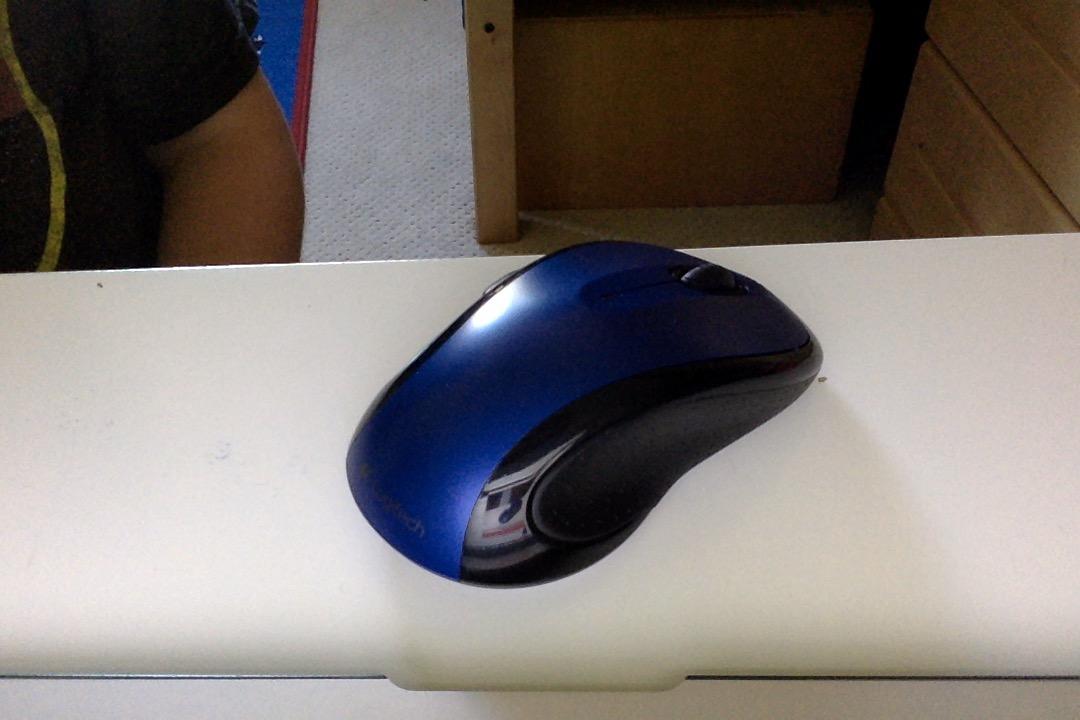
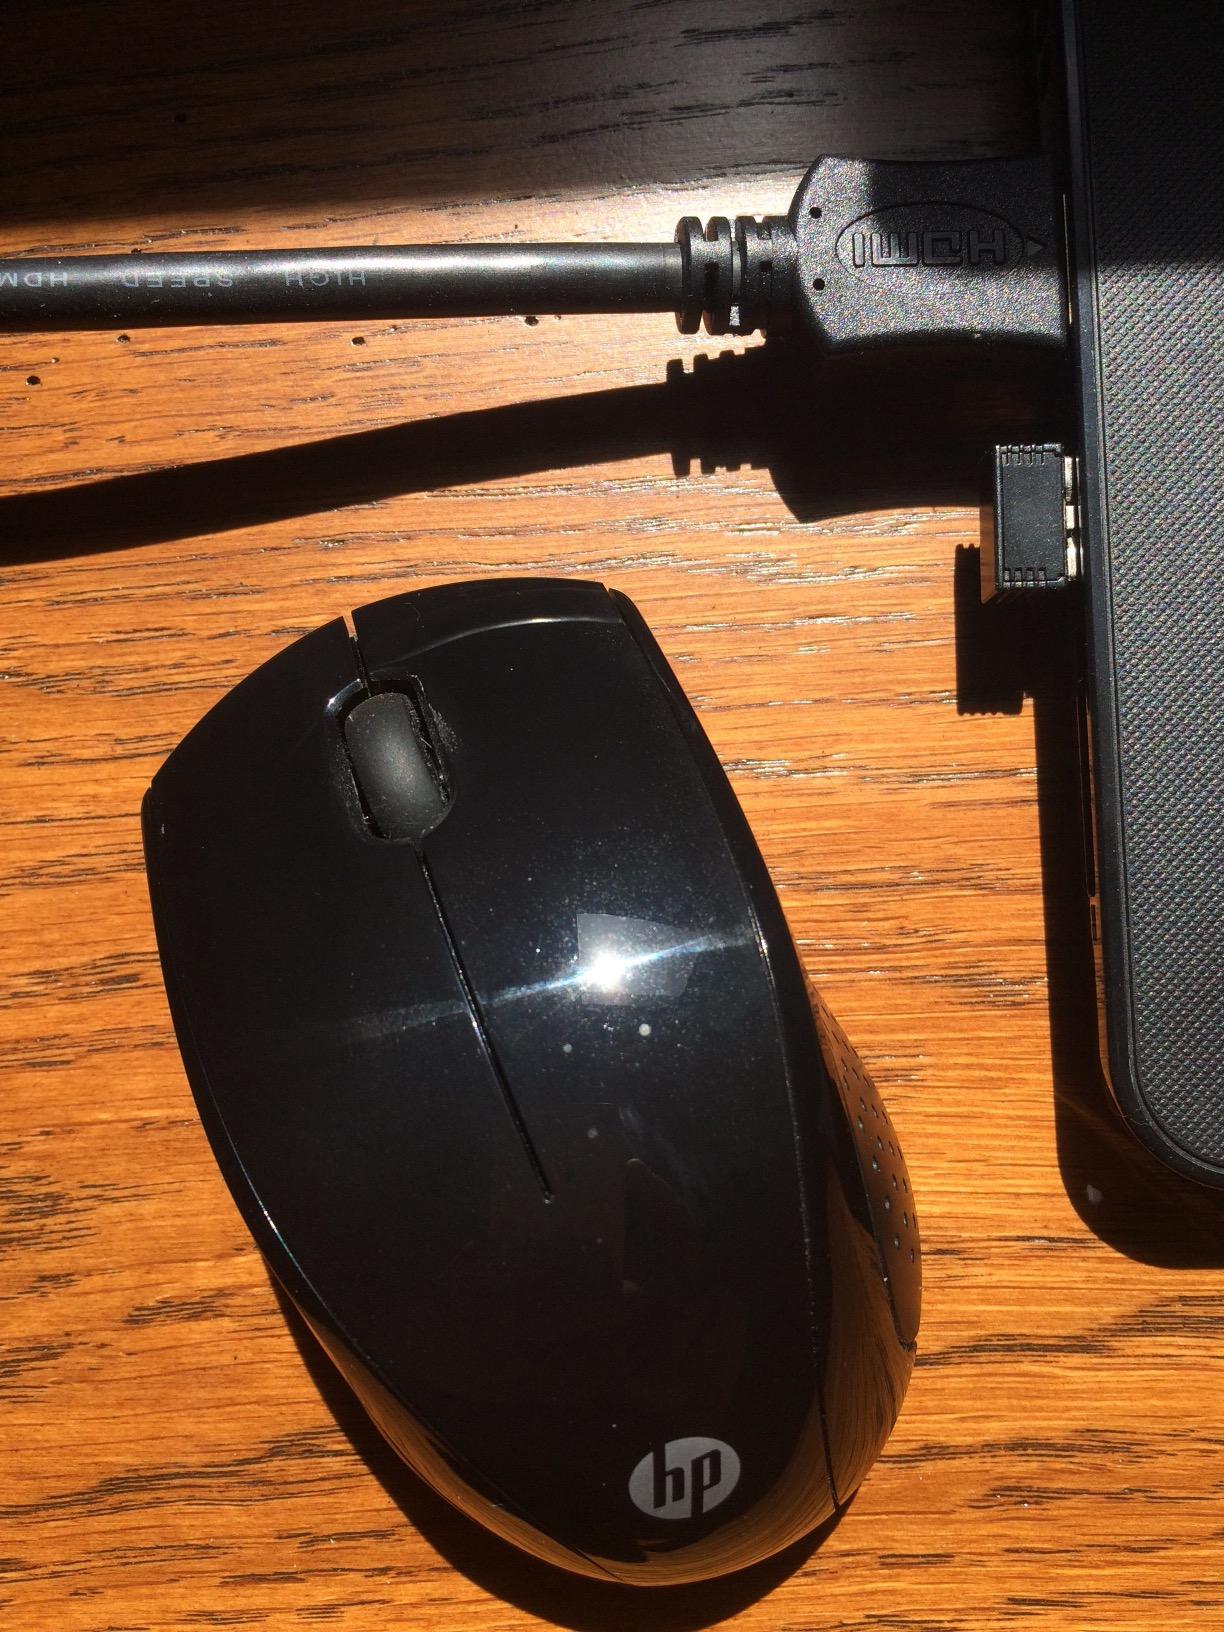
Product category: mouse
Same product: no